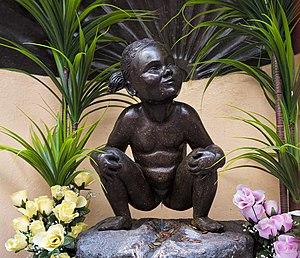
Manneken-Pis, signifiant « le petit homme [qui] pisse » en bruxellois, est une fontaine sous la forme d'une statue en bronze de 55,5 centimètres de hauteur qui représente un petit garçon nu en train d'uriner. Elle est située au cœur de Bruxelles, à deux pas de la Grand-Place, à l'intersection de la rue de l'Étuve et de la rue du Chêne. Depuis 1965, la statuette présente sur place est une copie à l'identique de celle conçue en 1619-1620 qui est précieusement conservée au Musée de la Ville de Bruxelles situé dans la Maison du Roi. Manneken-Pis est le symbole le plus connu des Bruxellois, il personnifie aussi leur sens de l'humour et leur indépendance d'esprit.
La Jeanneke-Pis, signifiant « la petite fille [qui] pisse » en bruxellois, est une statue avec fontaine située à Bruxelles en Belgique. Elle représente la sœur du Manneken-Pis.